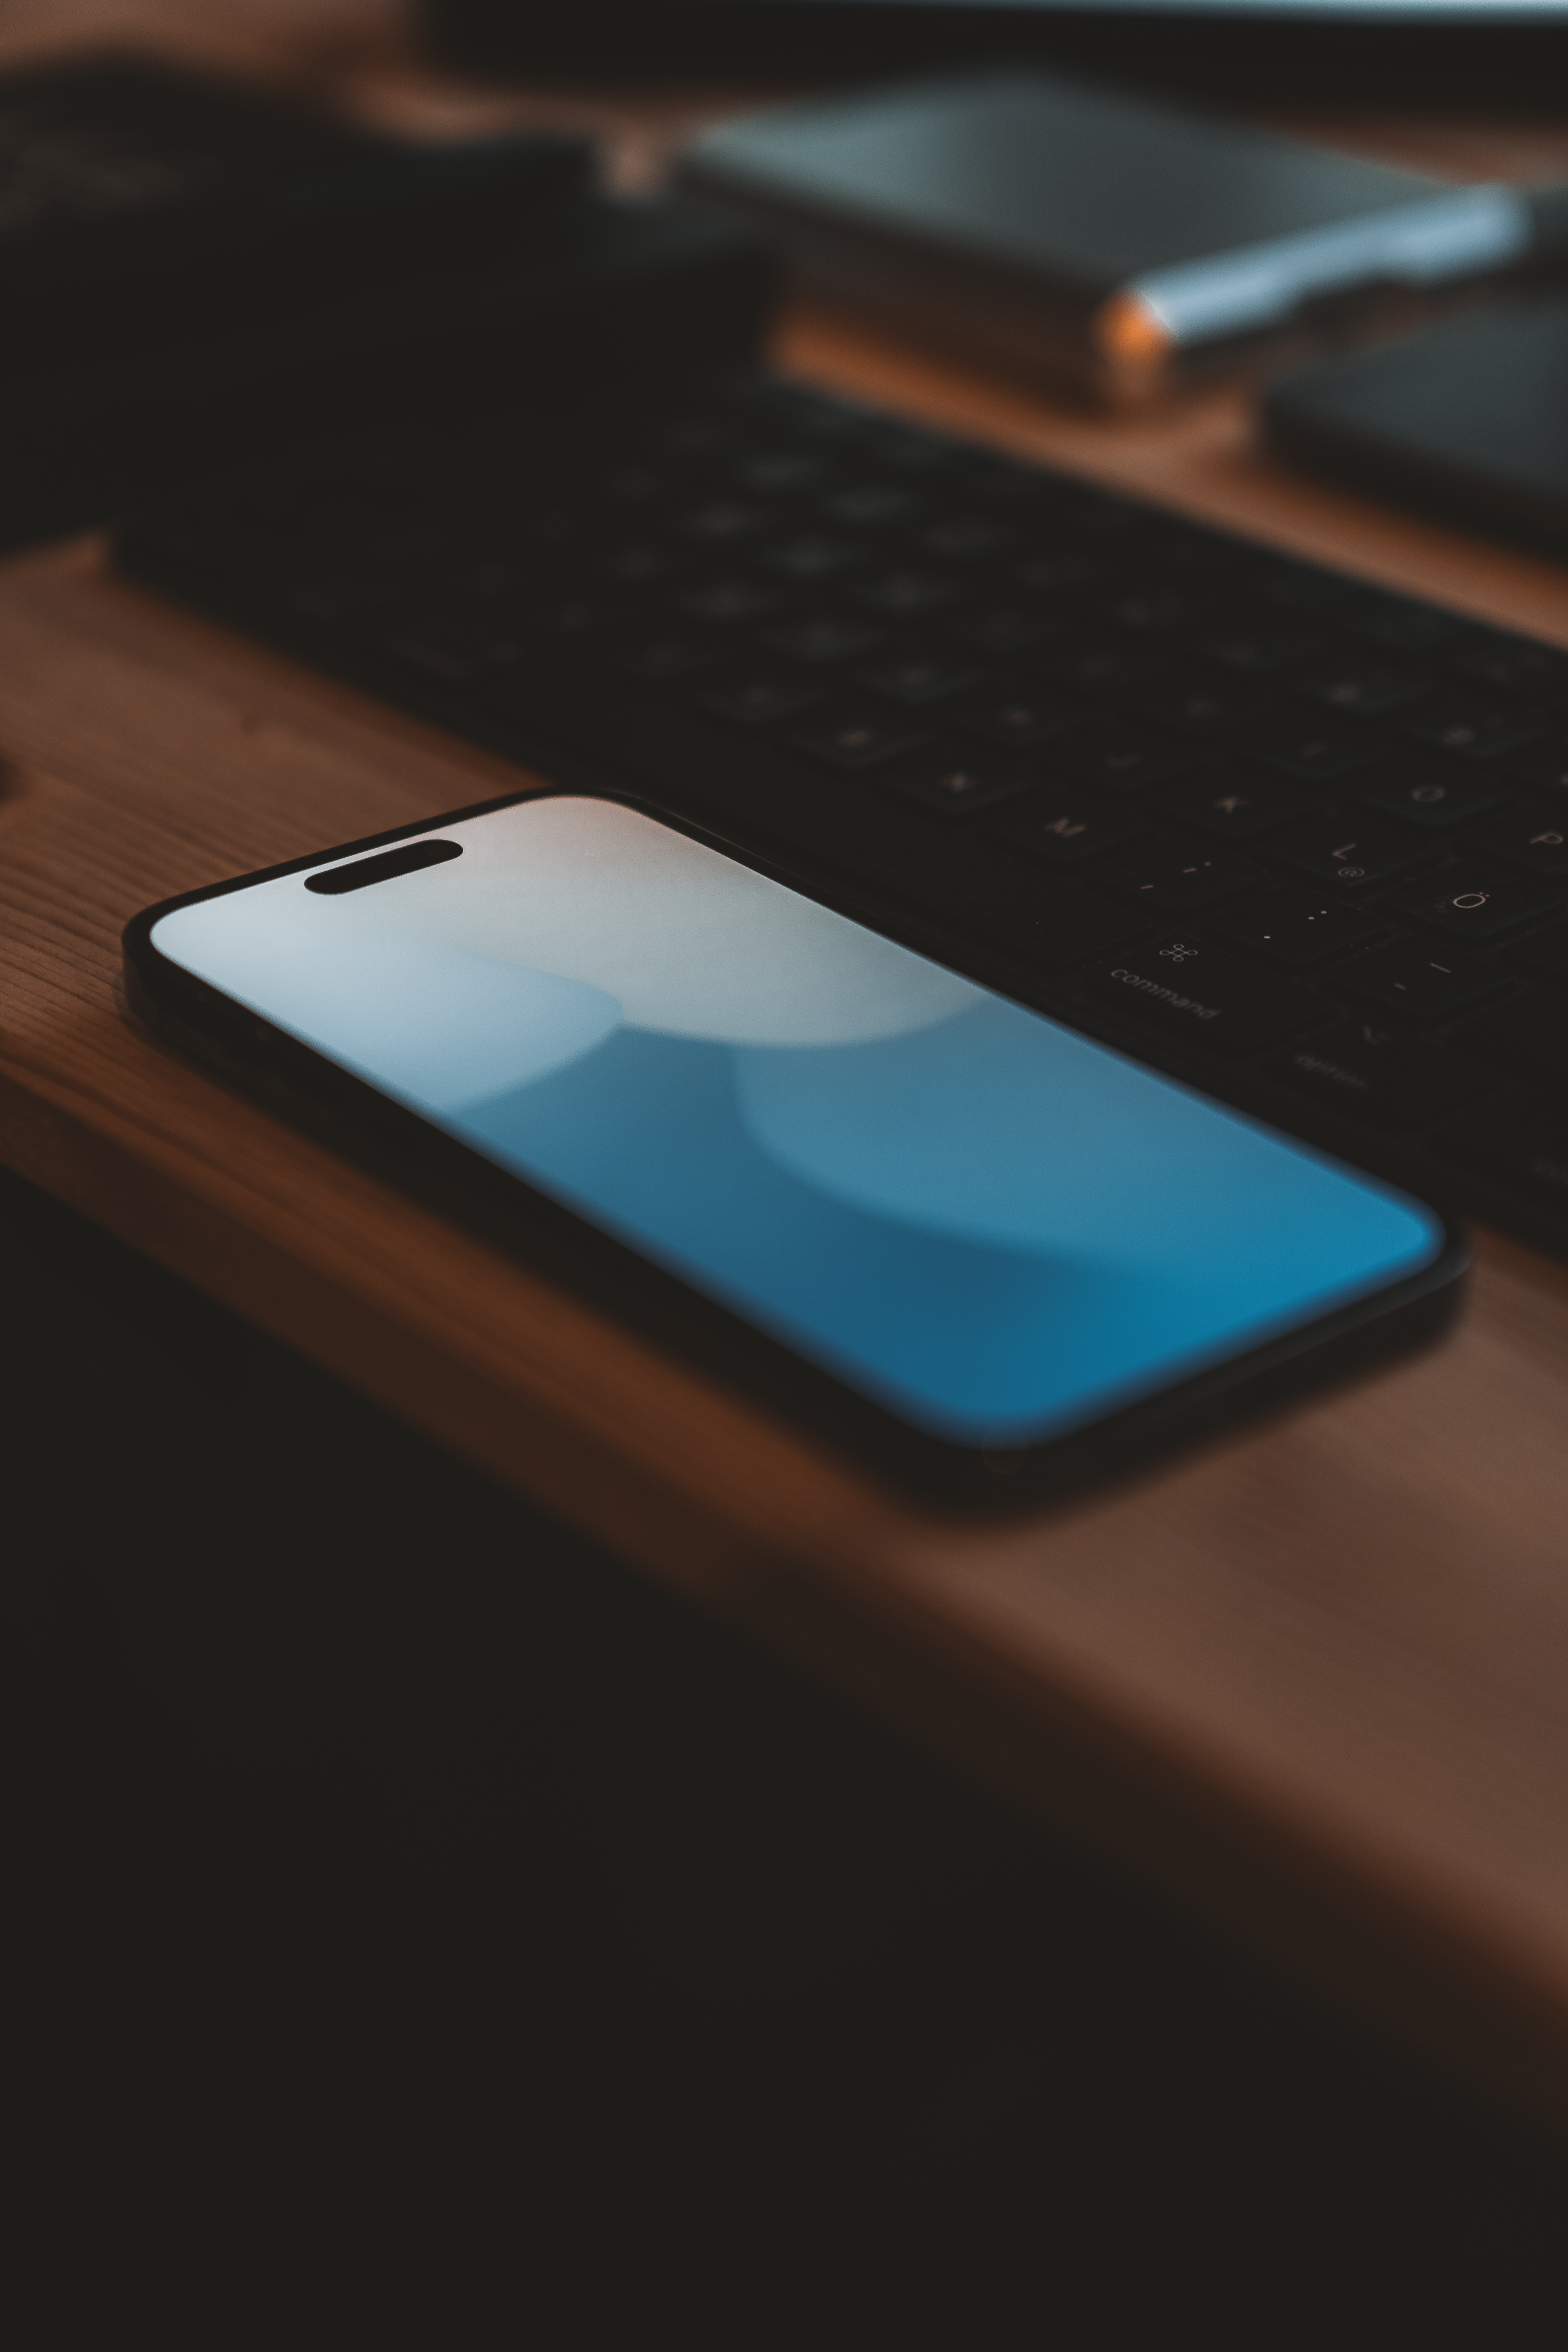
phone, input device, communication device, gadget, mobile device, peripheral, telephony, portable communications device, computer, table, computer keyboard, mobile phone, font, electronic device, electric blue, desk, display device, wood, smartphone, multimedia, rectangle, computer hardware, cellular network, office equipment, personal computer, electronic instrument, tablet computer, operating system, computer component, personal computer hardware, space bar